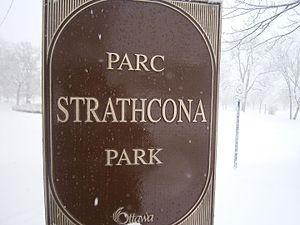
Le parc Strathcona (Ottawa) en plein hiver, recouvert de neige. Panneau.